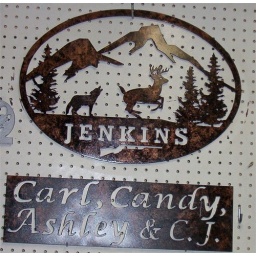
Metal signs cut by a Torchmate customer with a Torchmate CNC machine